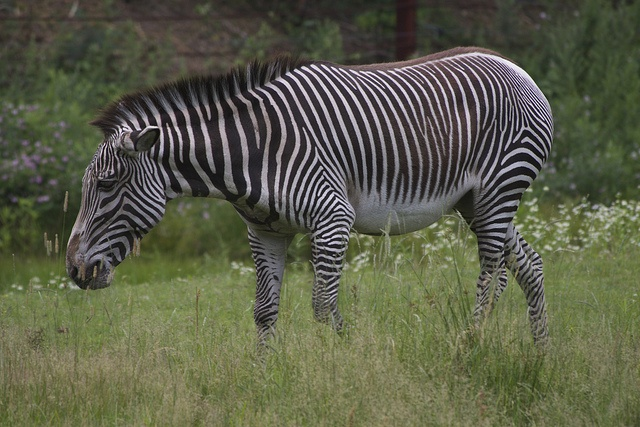
A large zebra is walking in a field.
An animal that is looking at something in the grass.
a zebra is standing in some grass small white flowers
A zebra grazing on a grassy field with its ears down.
This zebra grazes out next to a forest